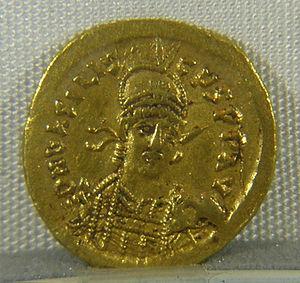
Le palais Massimo des Thermes est un palais du XIXᵉ siècle, situé à Rome, dans le quartier de Castro Pretorio, sur la Piazza dei Cinquecento, près de la gare Termini. Il doit son nom à la famille Massimo, qui en fut propriétaire, et aux thermes de Dioclétien, dont il est voisin.